Film scanner

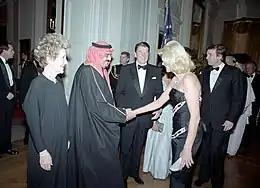
This photograph of Ivana Trump greeting King Fahd in 1985, accompanied by Donald Trump, and Ronald and Nancy Reagan, was taken by Michael Evans on February 11, 1985, and later digitized using a Nikon "Super Coolscan 9000 ED" film scanner

Later scanners offered by Nikon were bundled with updated slide and filmstrip modules (MA-21 and SA-21) and were compatible with more modules for 35mm film, including: